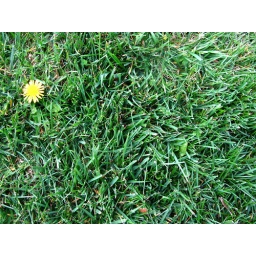
Dandelion in green grass